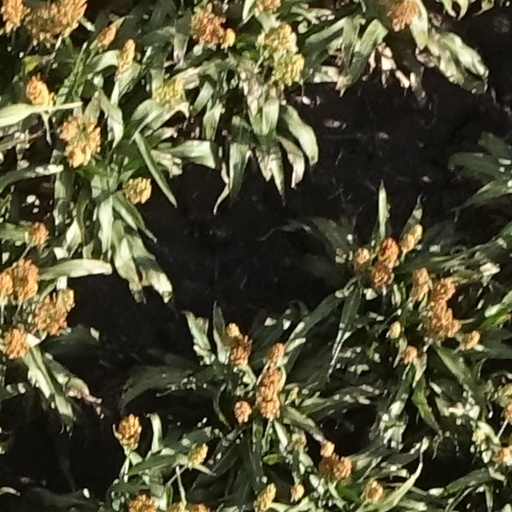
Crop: sorghum